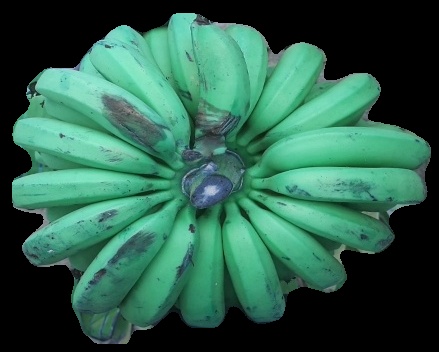
Variety: pachbale
Grade: grade2